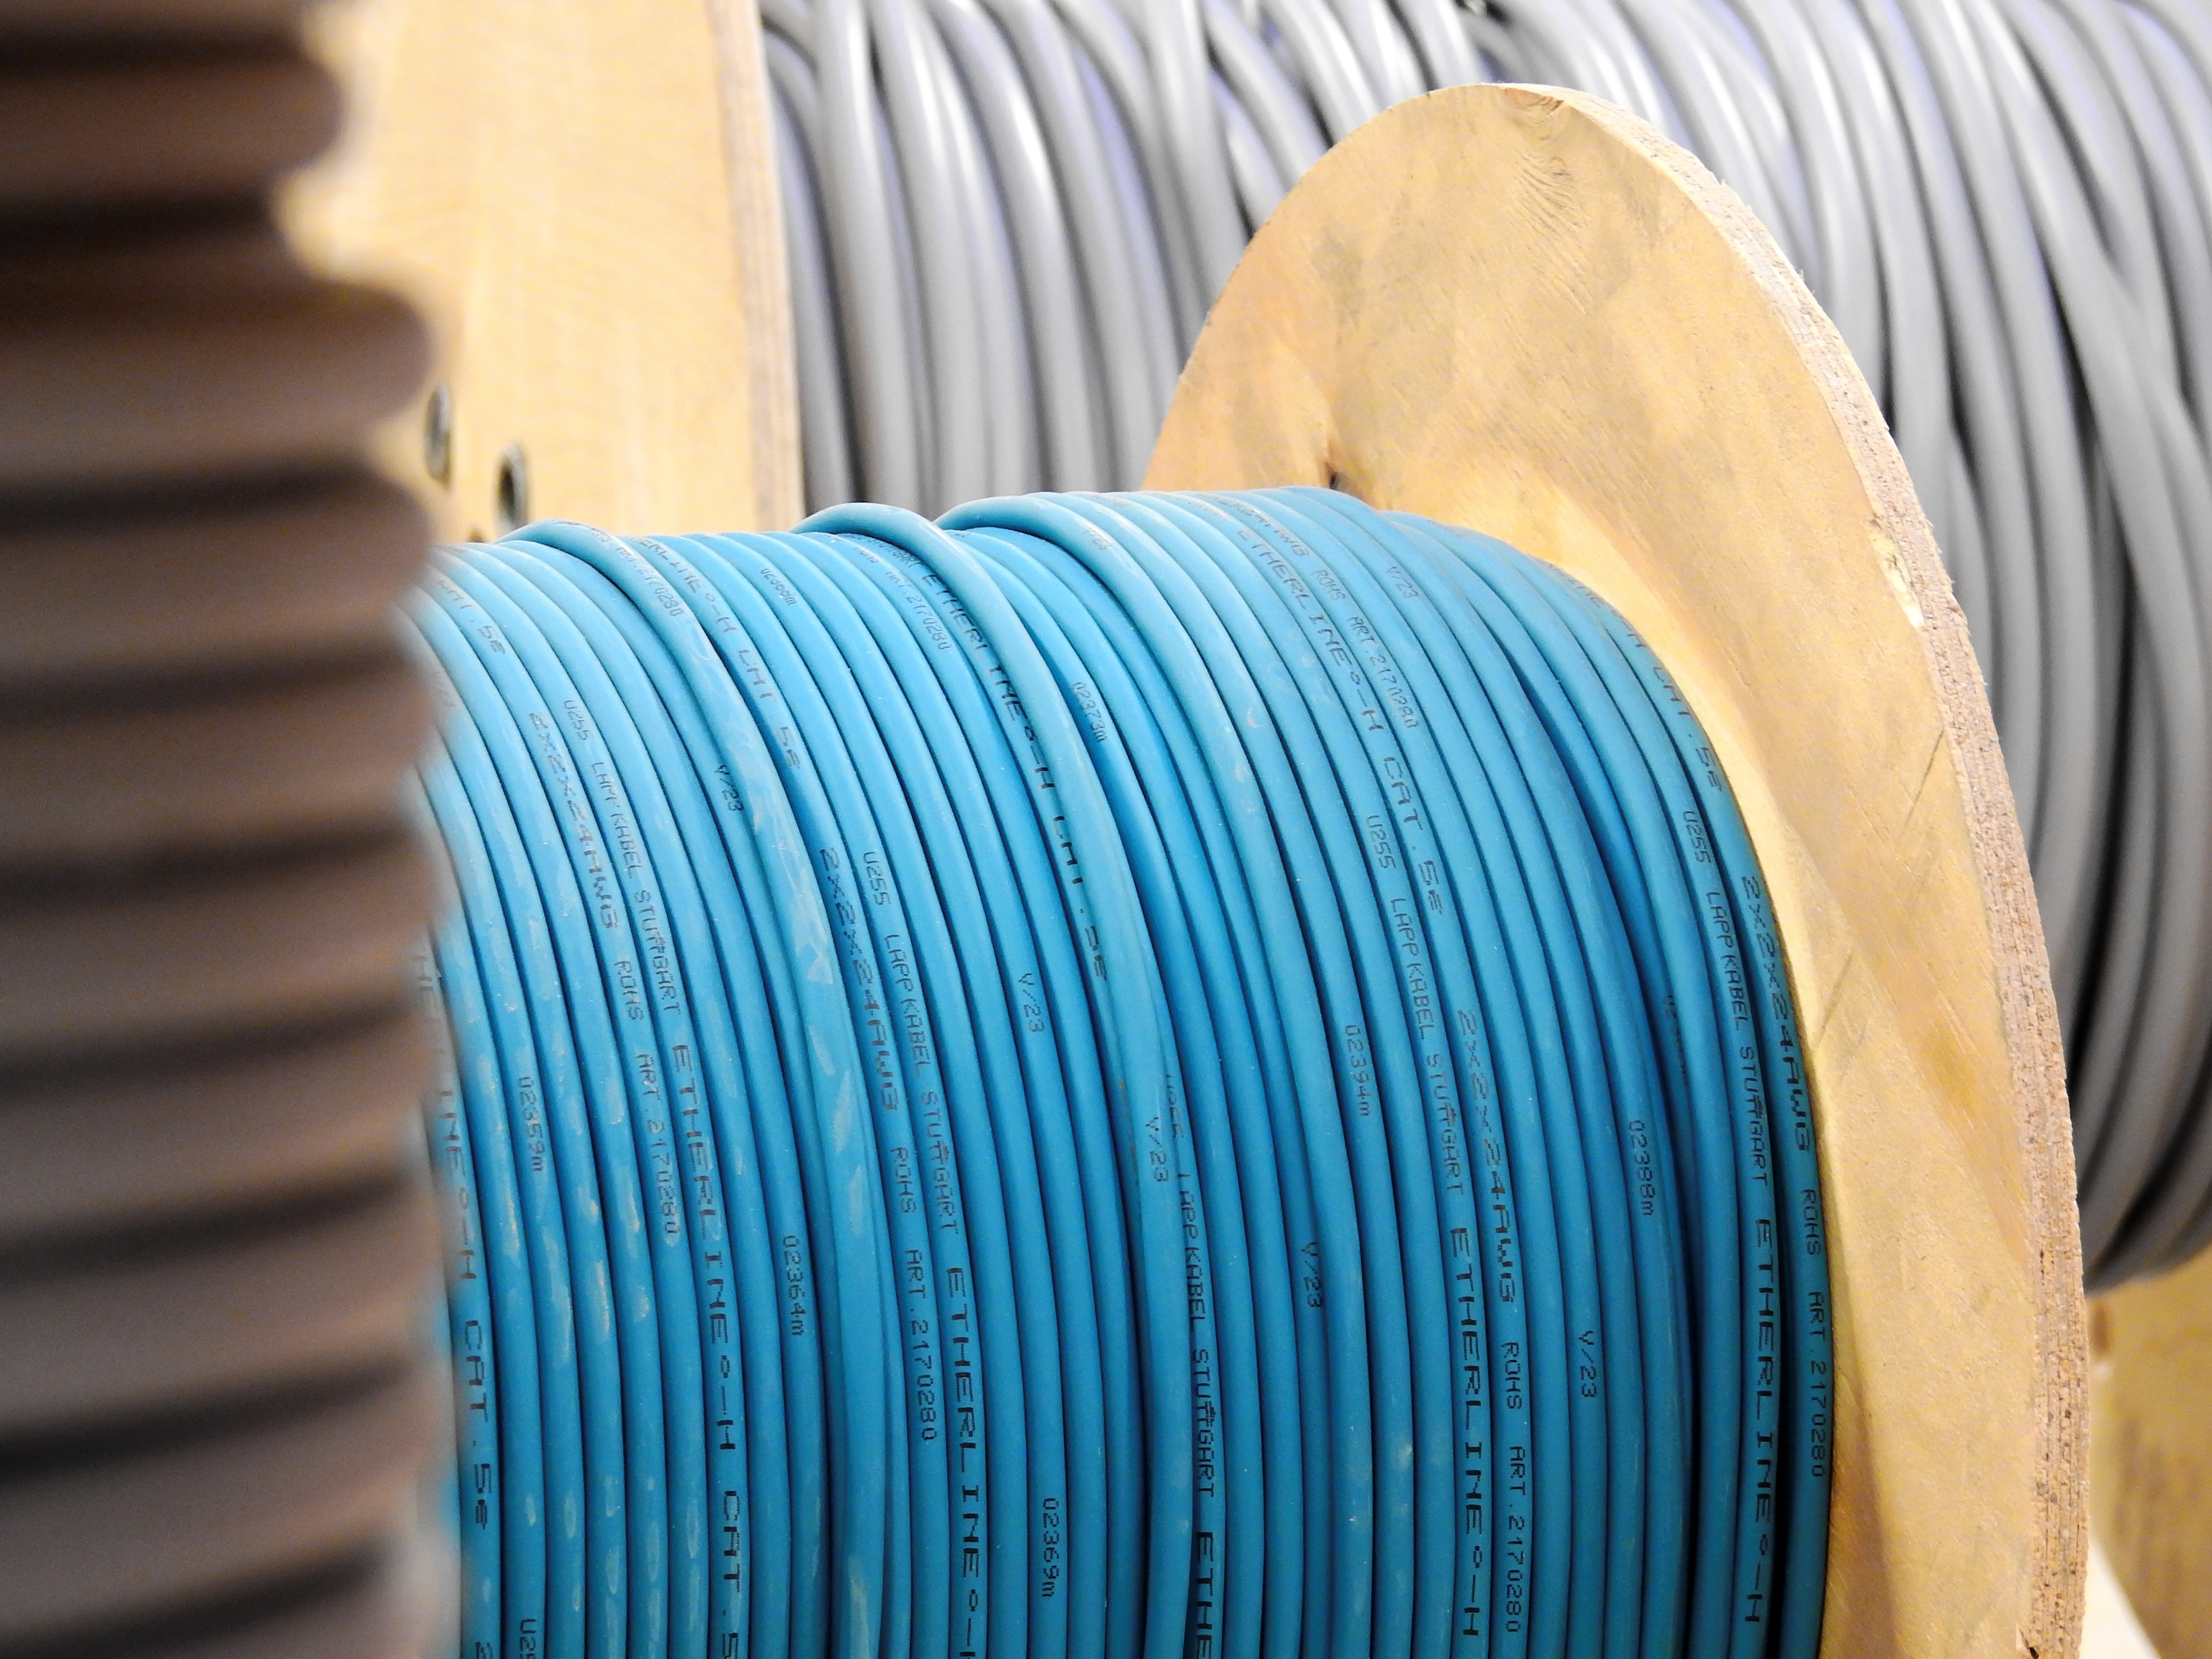
plant, technology, cable, construction, power line, color, blue, industry, craft, electricity, arm, material, energy, current, textile, lines, network, elektrik, electrician, craftsmen, lan, network cables, anlagentechnik, cable drum, network line